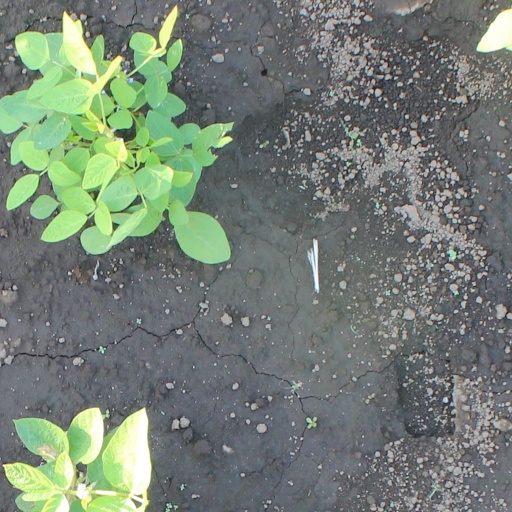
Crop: soybean